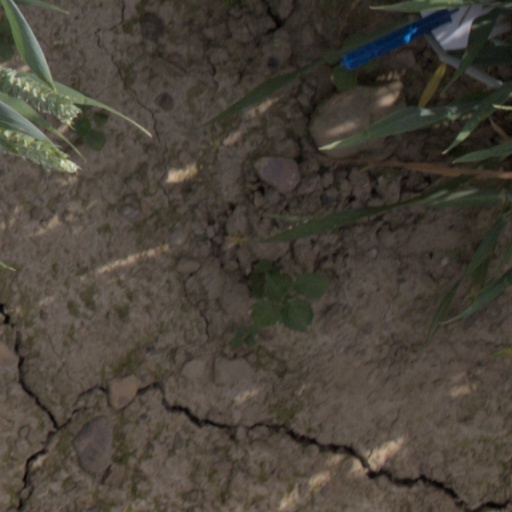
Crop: wheat